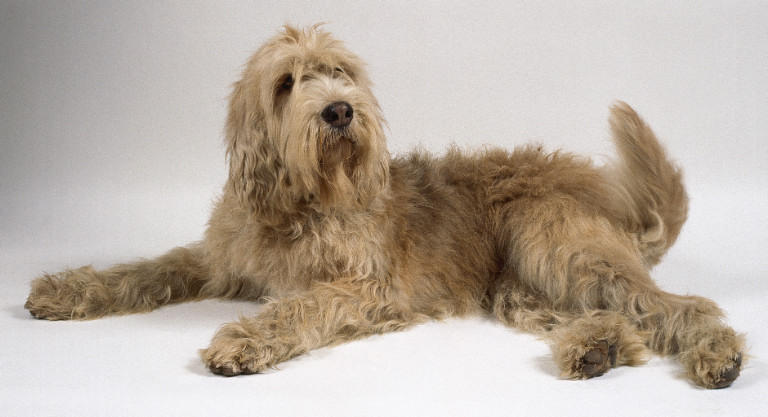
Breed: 217-n000014-otterhound